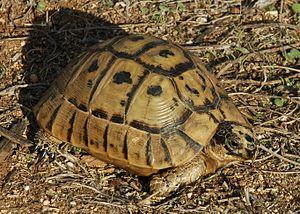
Testudo graeca nabeulensis, la Tortue mauresque de Tunisie, est une sous-espèce de tortues de la famille des Testudinidae.